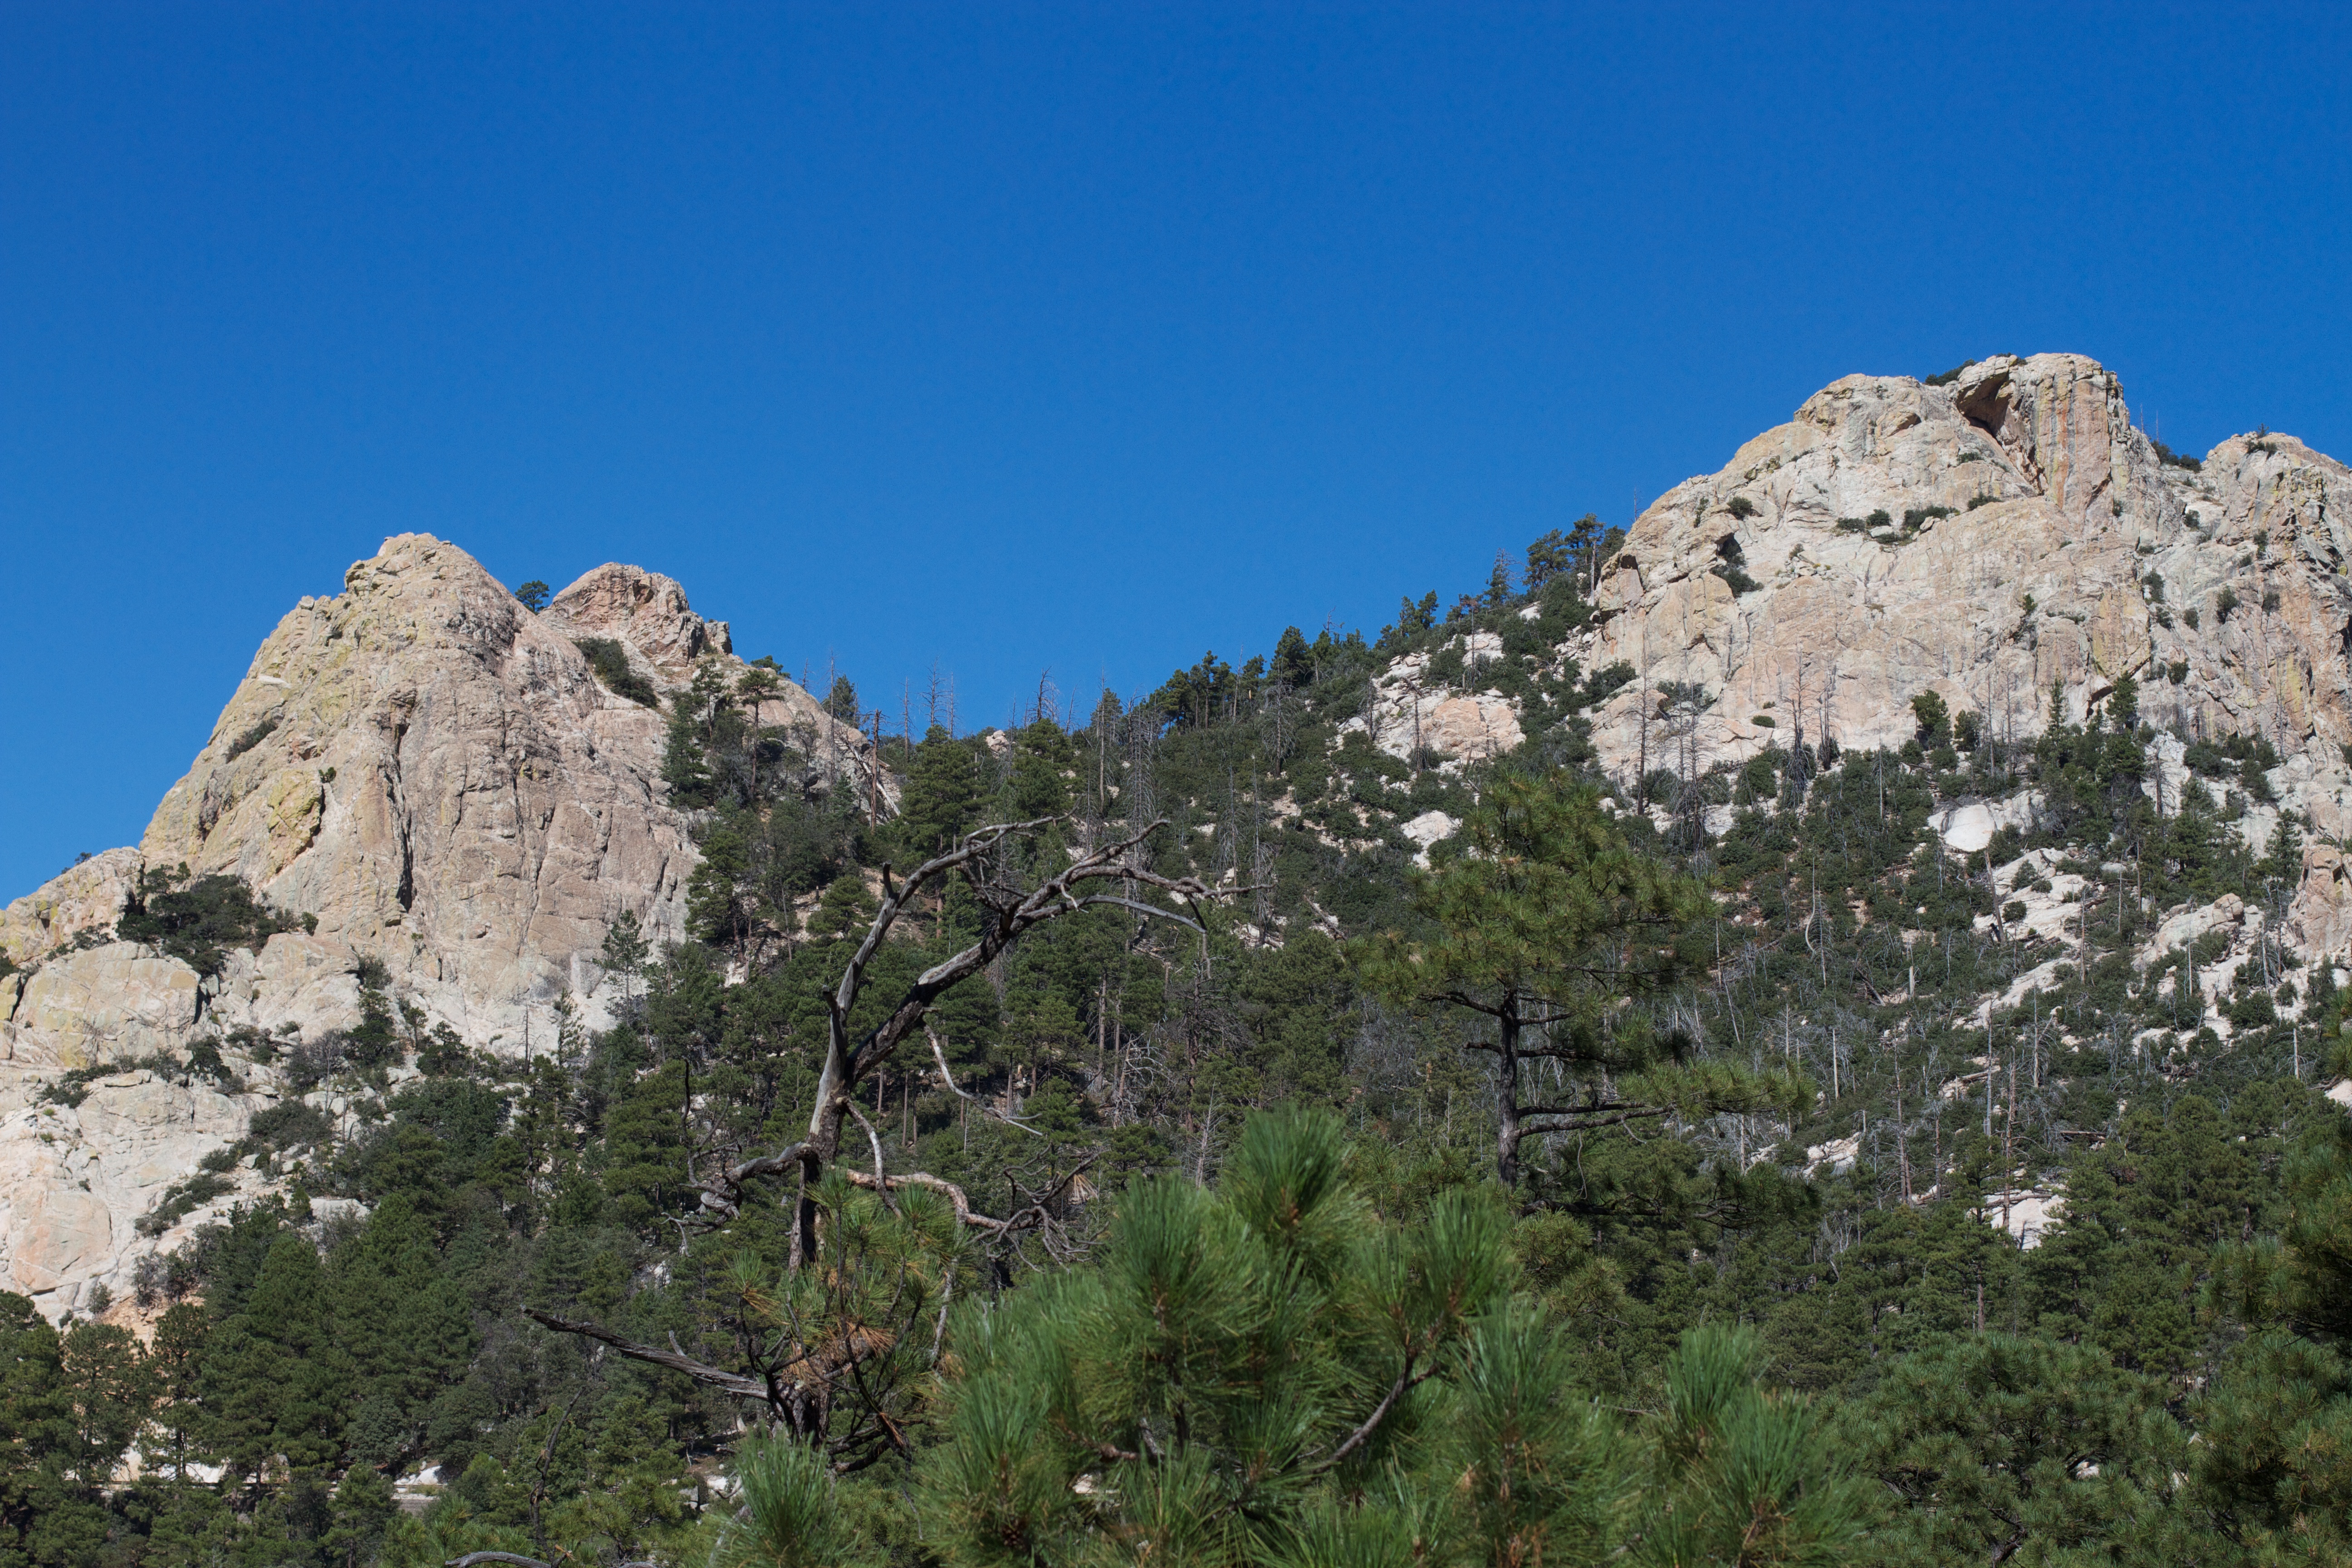
rock, wilderness, walking, mountain, hiking, trail, adventure, valley, mountain range, terrain, ridge, summit, massif, geology, alps, backpacking, plateau, ecosystem, landform, mountain pass, geographical feature, mountainous landforms